Notre Dame de Lourdes Church (Fall River, Massachusetts)

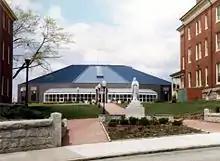
Former Notre Dame de Lourdes Church, known as Saint Bernadette Parish from 2012-2018

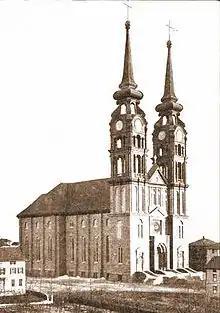
Notre Dame de Lourdes Church (1906-1982)

Notre Dame de Lourdes, known from 2012 to 2018 as St. Bernadette Parish, is a former Roman Catholic parish in Fall River, Massachusetts. A part of the Roman Catholic Diocese of Fall River, the parish was established in 1874 to serve the growing French-Canadian population located in the city's Flint Village section. Since its founding, the parish has occupied three different church buildings; a wooden structure (1874–1893), a spectacular granite church (1906–1982) and the current modern church (1986-2018). The parish complex over time has also consisted of other multiple buildings, including St. Joseph's Orphanage, The Jesus Marie Convent, Notre Dame School, the church rectory, the Brothers' residence, and the former Msgr. Prevost High School. The parish also includes Notre Dame Cemetery, located in the city's south end.